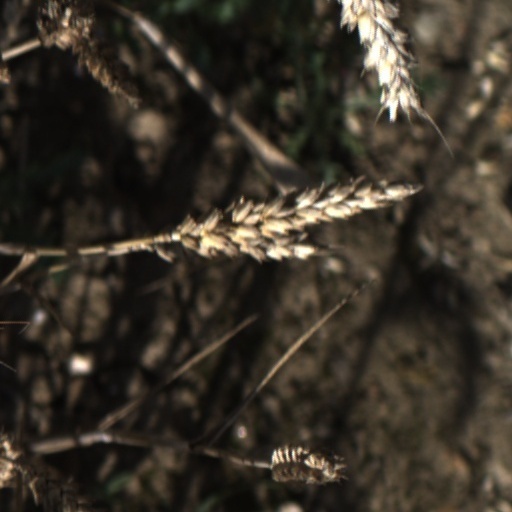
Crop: wheat